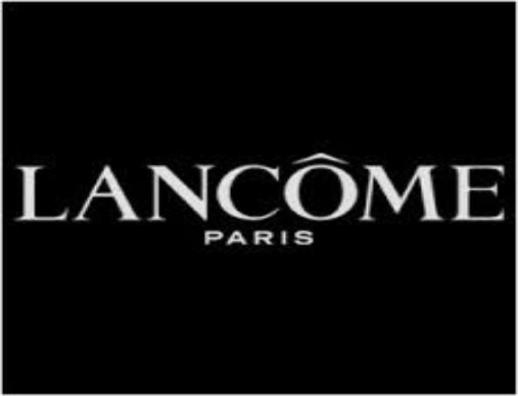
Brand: lancome
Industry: Necessities